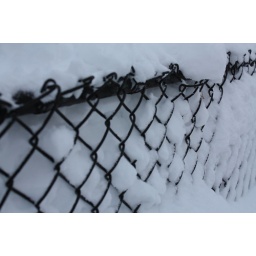
the snow is now above the fence at our house... in fact it's up to the window